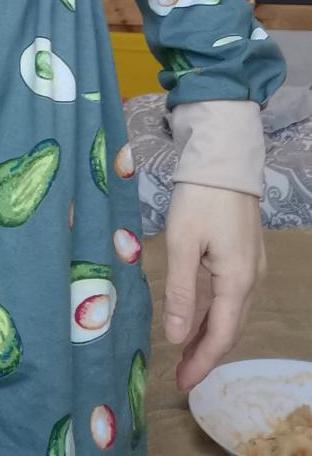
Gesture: no_gesture